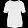
Label: Shirt